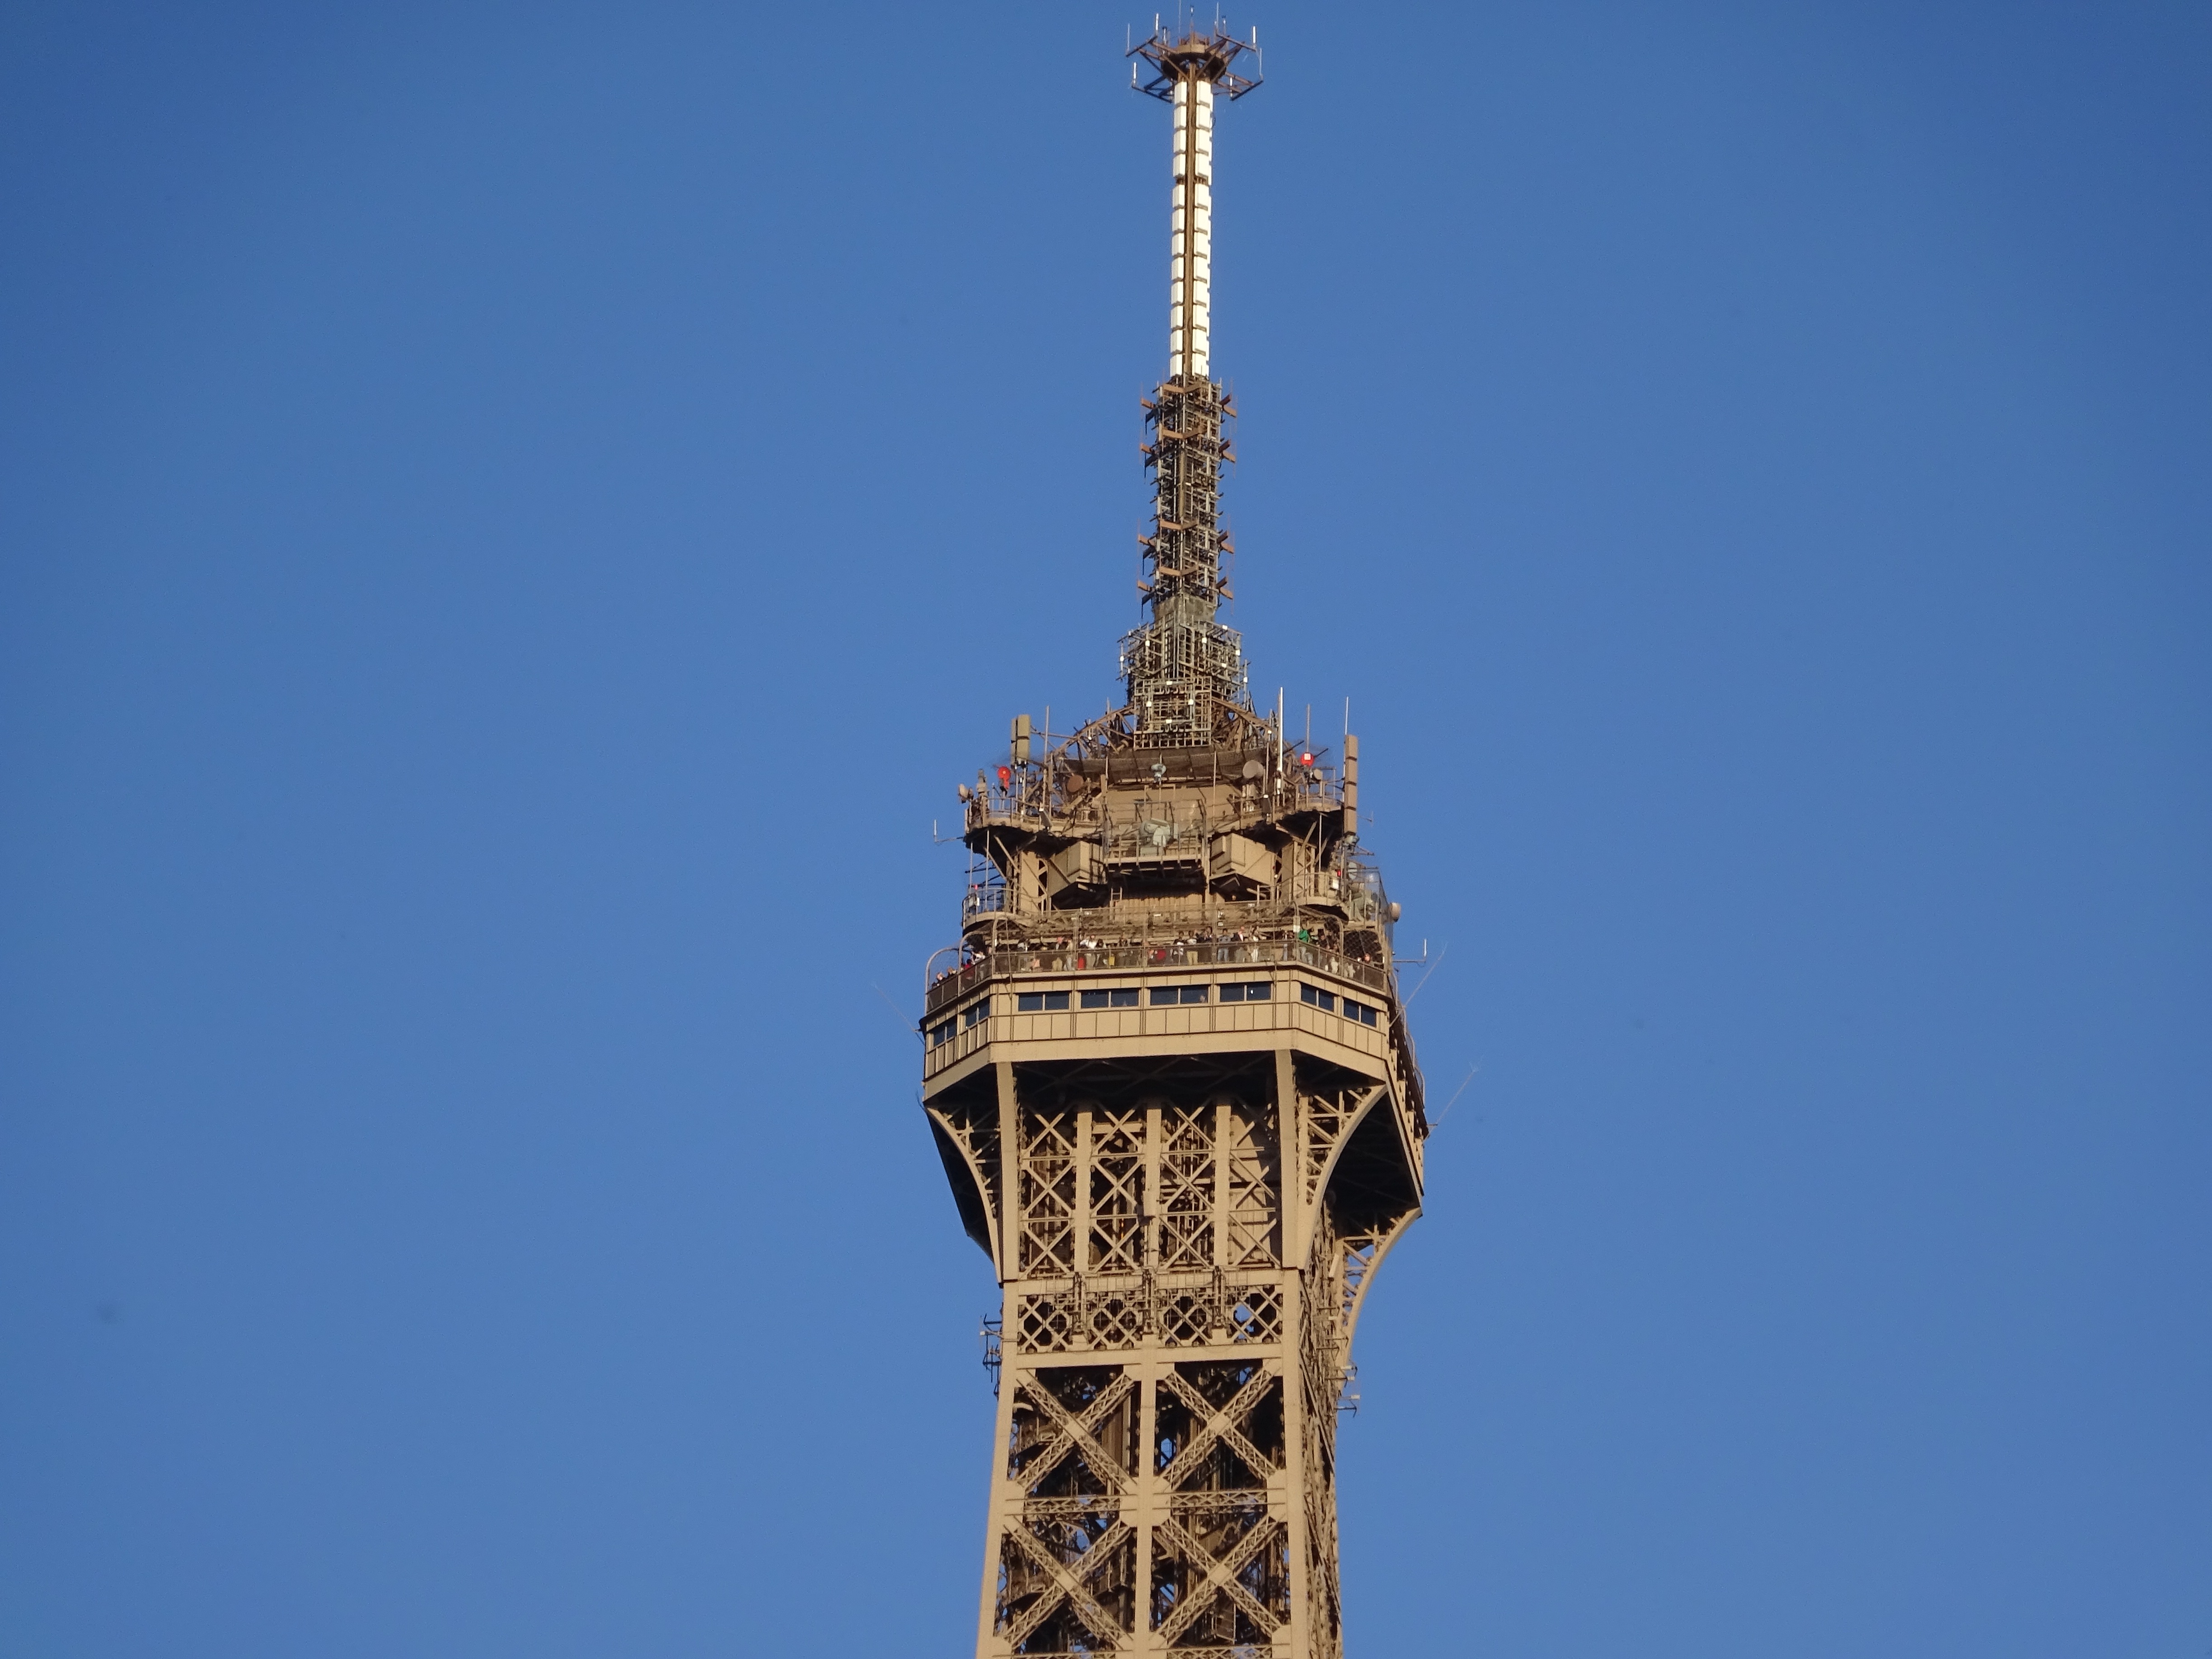
sky, eiffel tower, paris, skyscraper, france, tower, landmark, clock tower, bell tower, great, spire, steeple, pagoda